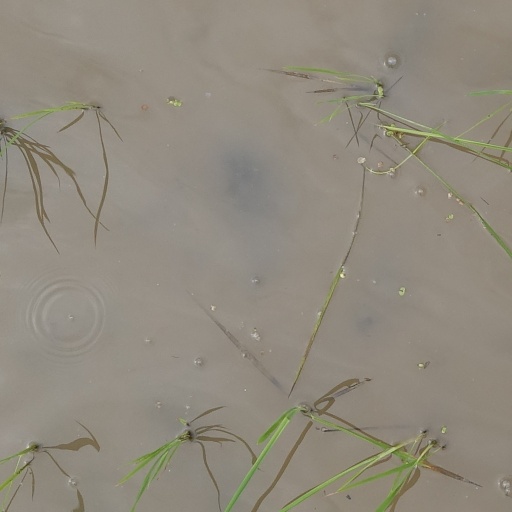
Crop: rice